Weather of 2010

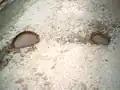
The "Banbury Cake" and "The Banbury Review" newspapers did an exposé on the weather-induced potholes during the second week of January 2010.

Many properties in Maesteg, Bridgend, Ebbw Vale and Monmouth were also flooded. Mid and West Wales Fire service sent extra appliances to the Carmarthen Bay holiday village at Kidwelly, where the flooding was described as 'major to severe'. The River Wye, River Dee ("Welsh: Afon Dyfrdwy") in the lower Dee Valley, River Cherwell (at Banbury) and River Severn were all in full flood.